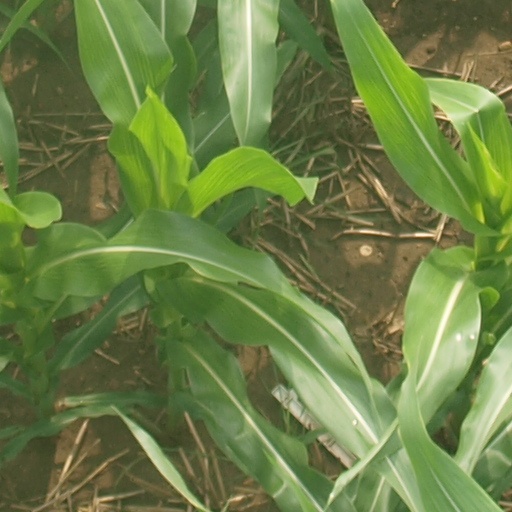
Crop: maize; corn